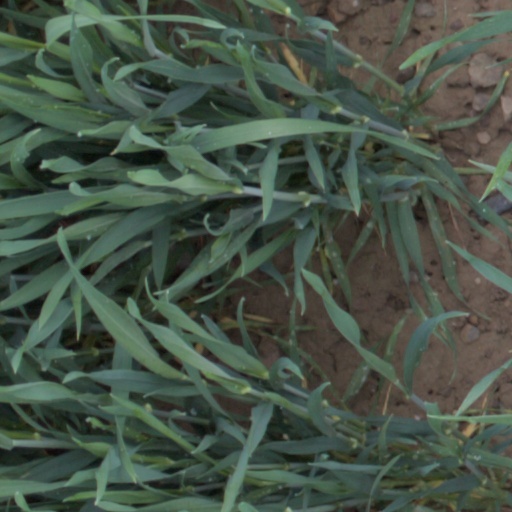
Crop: wheat